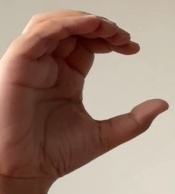
ASL sign: C